Rocketdyne

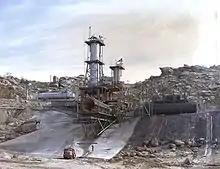
Rocketdyne's test stand for testing the J-2 engine in Santa Susana Mountains

Rocketdyne also became the major supplier for NASA's development efforts, supplying all of the major engines for the Saturn rocket, and potentially, the huge Nova rocket designs. Rocketdyne's H-1 engine was used by the Saturn I booster main stage. Five F-1 engines powered the Saturn V's S-IC first stage, while five J-2 engines powered its S-II second stage, and one J-2 the S-IVB third stages. By 1965, Rocketdyne built the vast majority of United States rocket engines, excepting those of the Titan rocket (built by Aerojet), and its payroll had grown to 65,000. This sort of growth appeared to be destined to continue in the 1970s when Rocketdyne won the contract for the RS-25 Space Shuttle Main Engine (SSME), but the rapid downturn in other military and civilian contracts led to downsizing of the company. North American Aviation, largely a spacecraft manufacturer, and also tied almost entirely to the Space Shuttle, merged with the Rockwell Corporation in 1966 to form the North American Rockwell company, which became Rockwell International in 1973, with Rocketdyne as a major division.